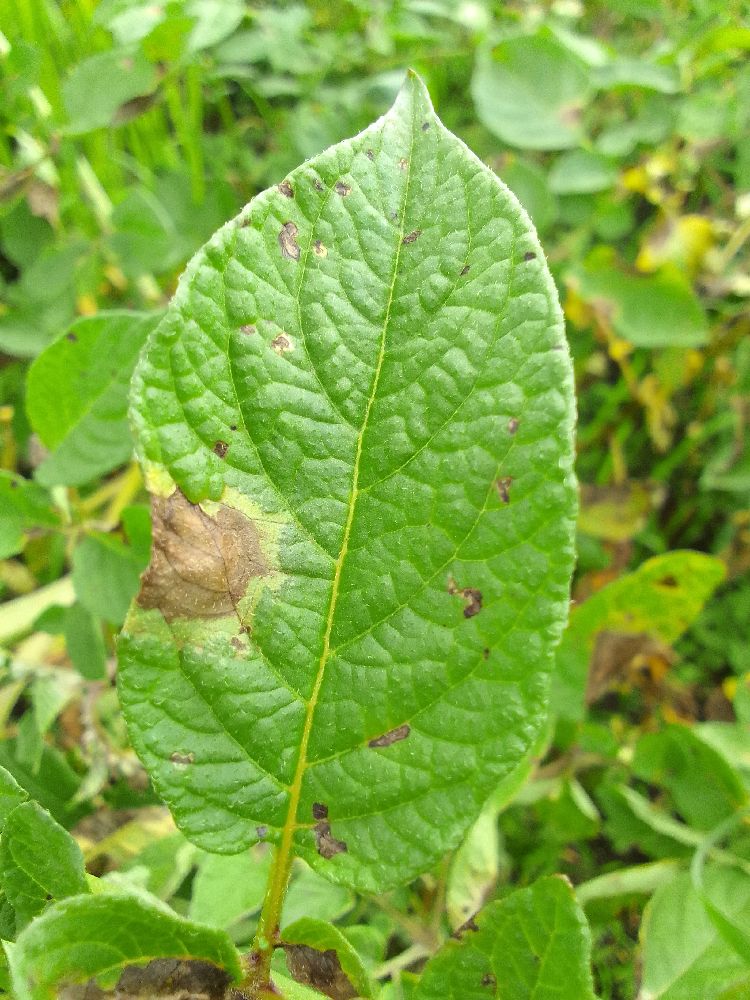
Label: Late blight